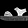
Label: Sandal